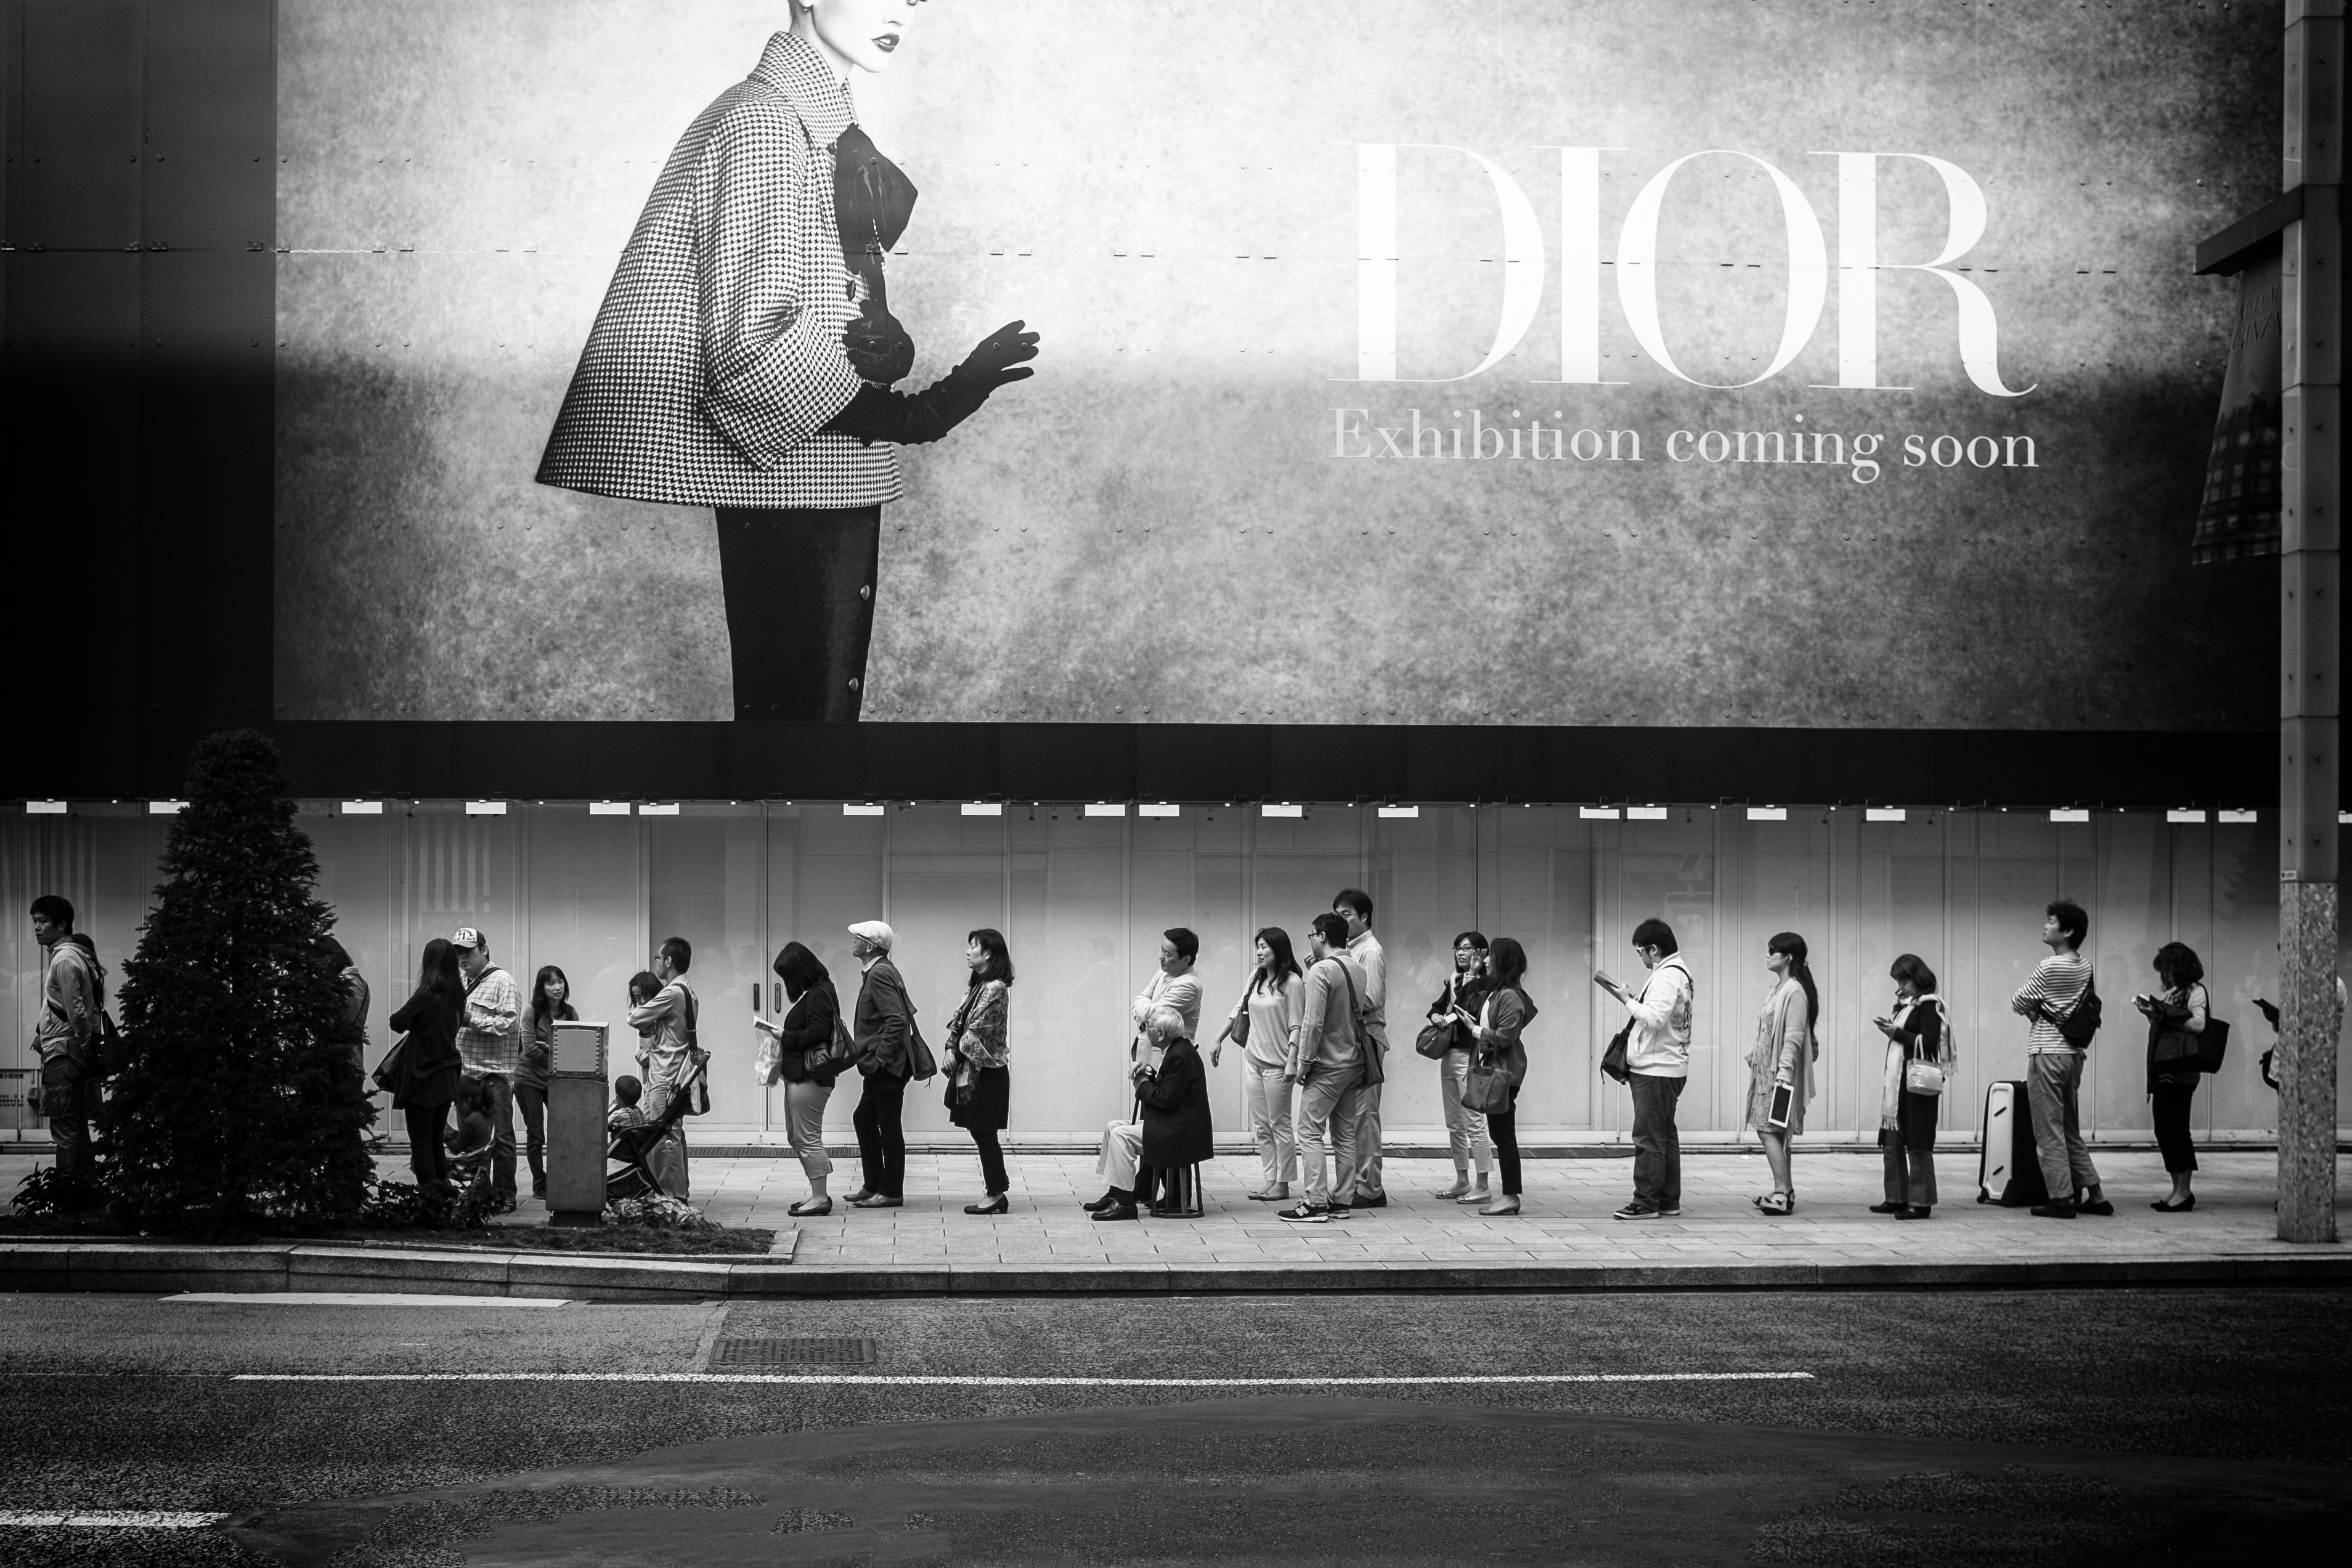
black and white, white, photography, black, monochrome, performance art, streetphotography, bw, tokyo, photograph, stphotographia, artinbw, dakohuang, bwartaward, monochrome photography, film noir